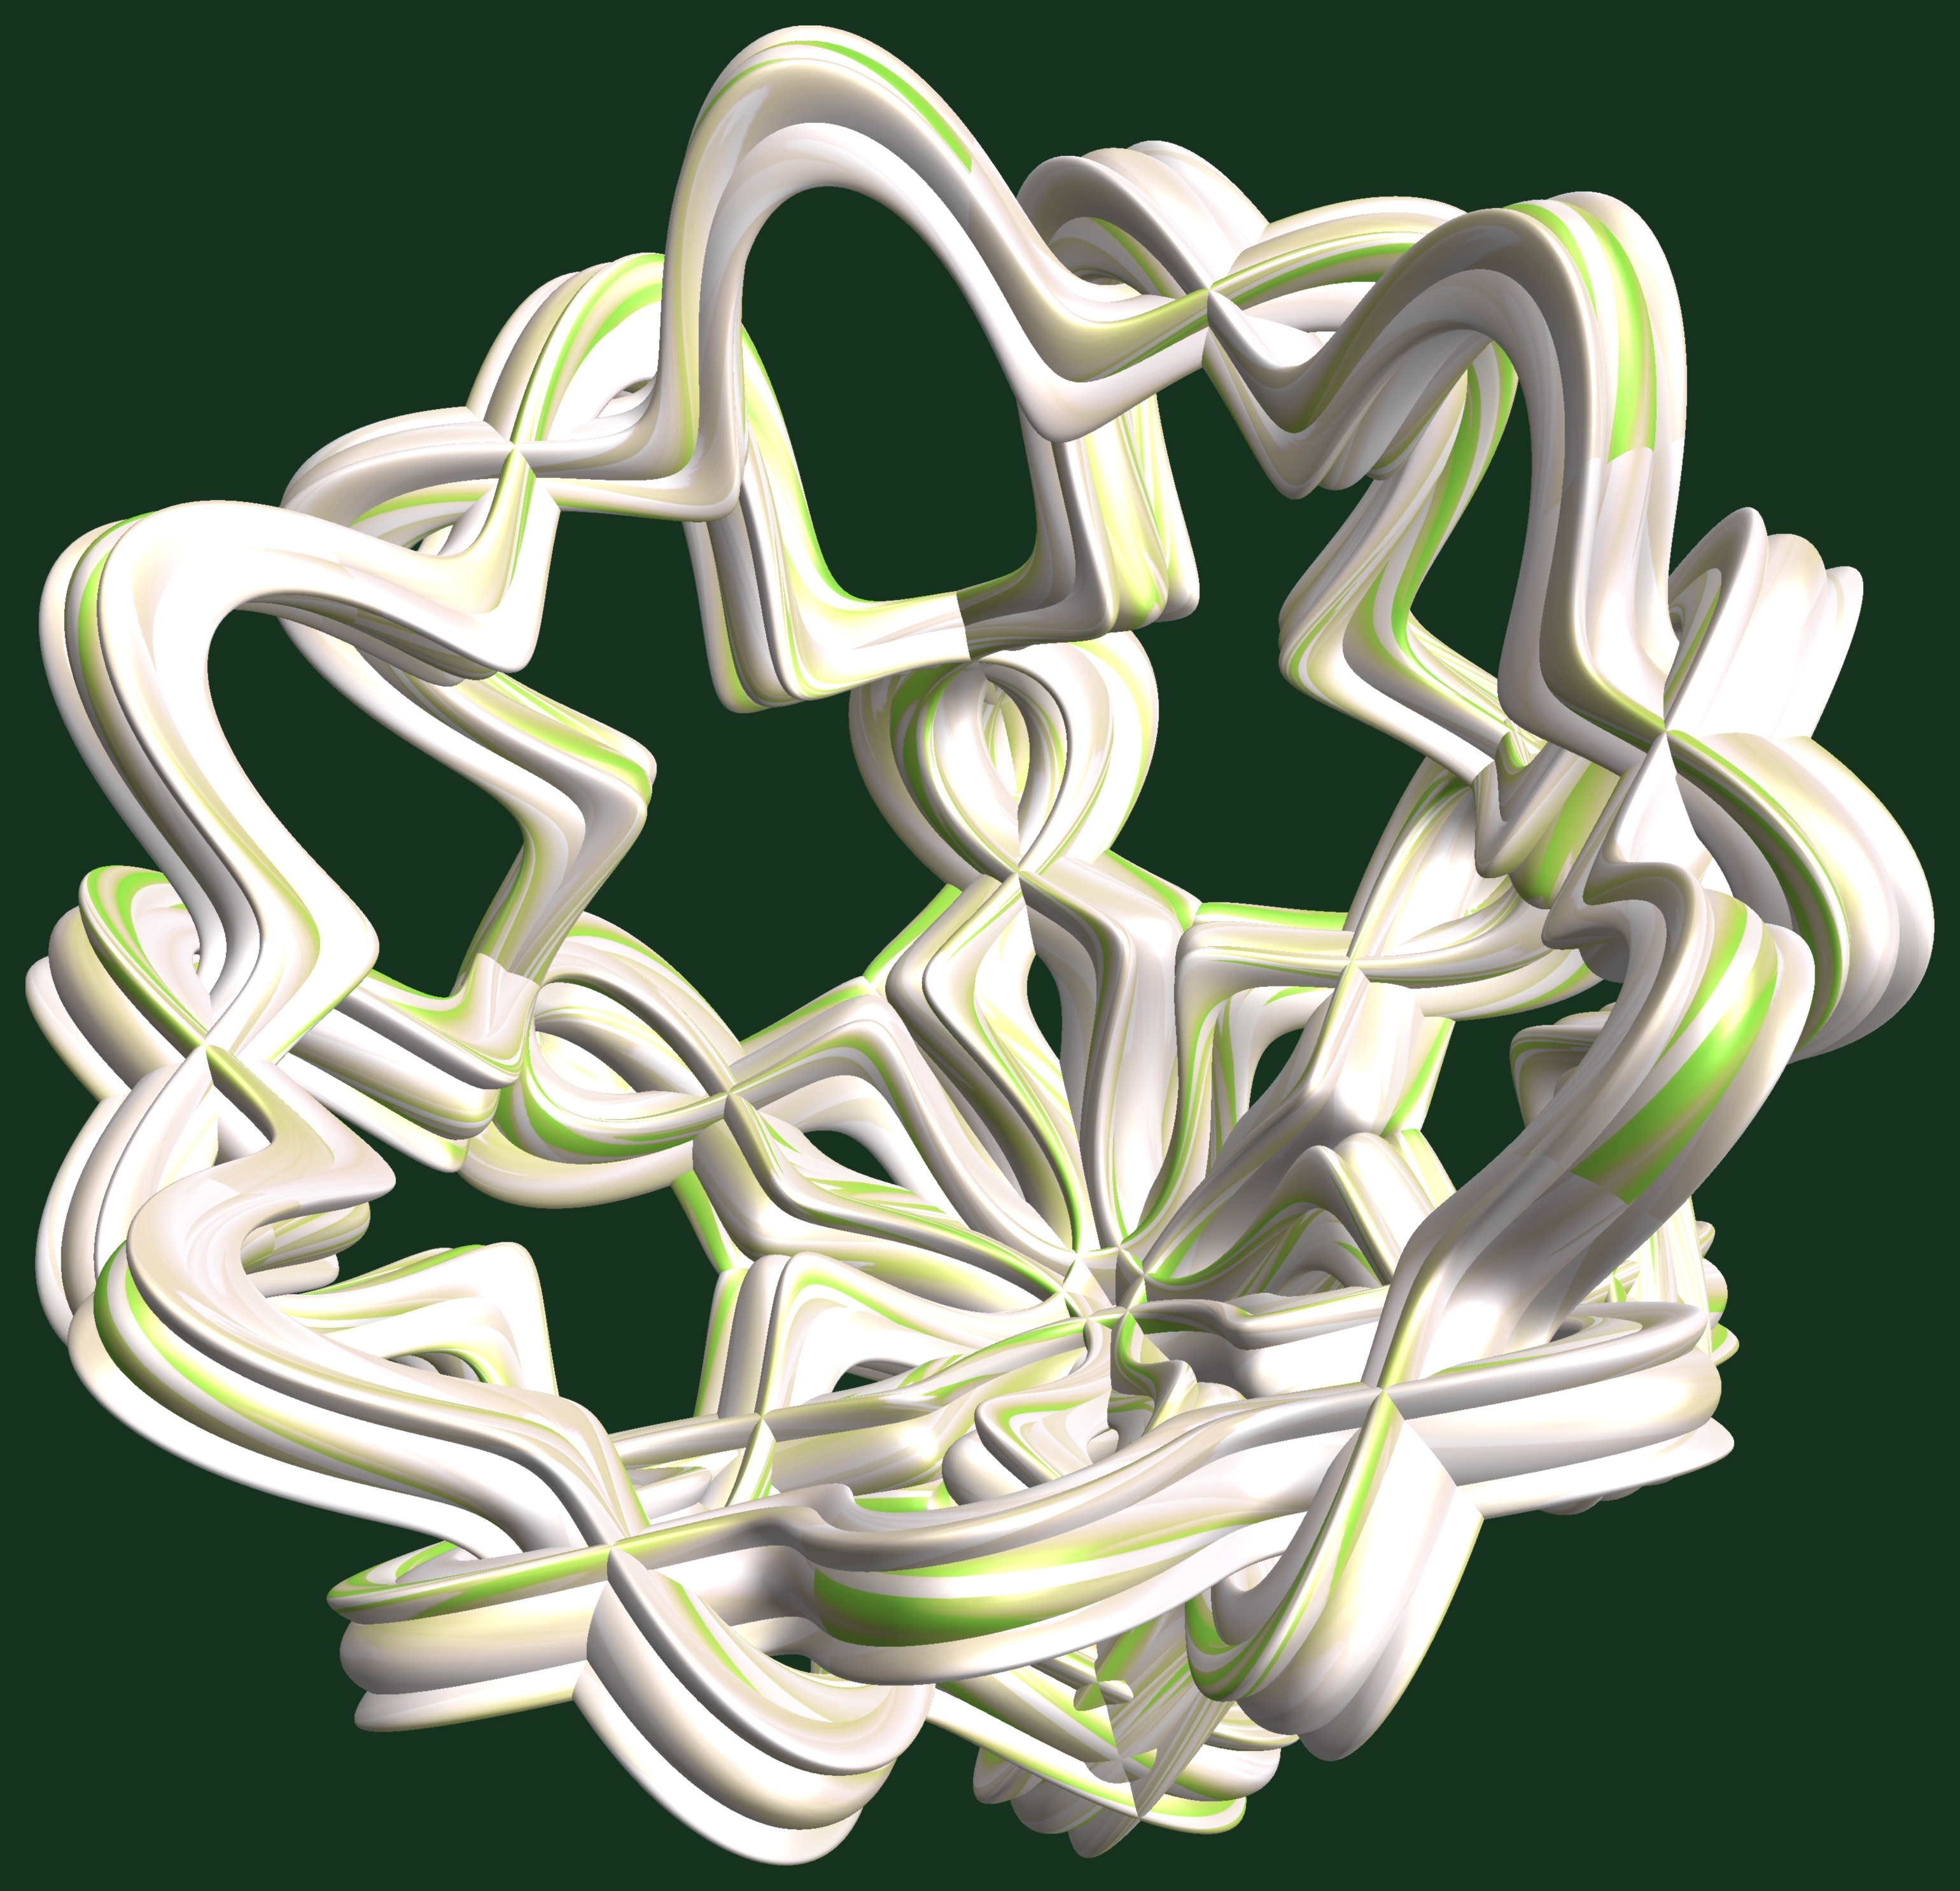
structure, texture, flower, pattern, lighting, font, illustration, design, symmetry, 3d, graphic, torus, mathematica, cg, parametricplot3d, code, program, algorithm, abstruct, mapping